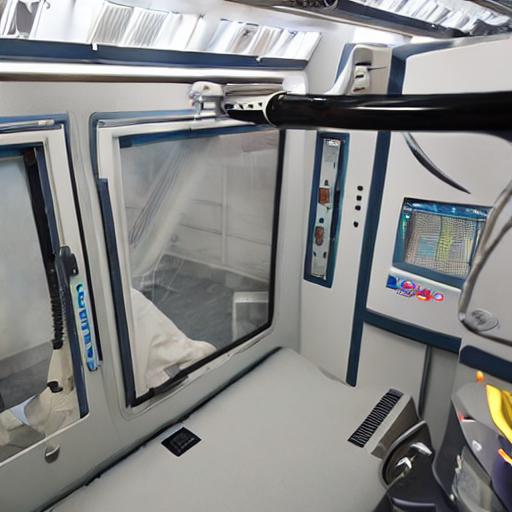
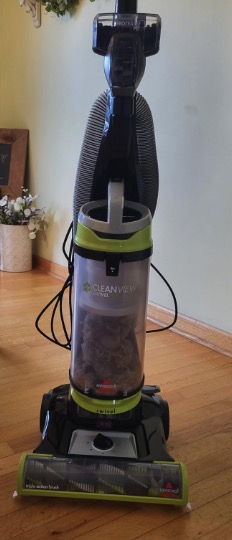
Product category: items_vacuum
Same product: no